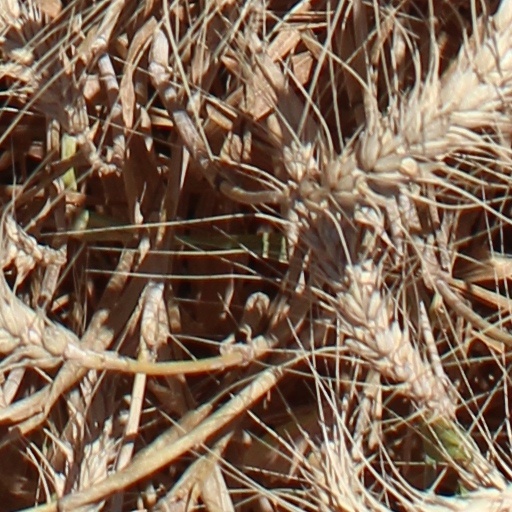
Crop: wheat